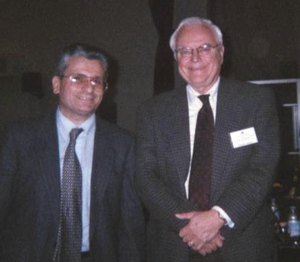
Roberto Pinotti est un sociologue, journaliste et écrivain italien. Il est également réputé pour ses recherches dans le domaine de l’ufologie.